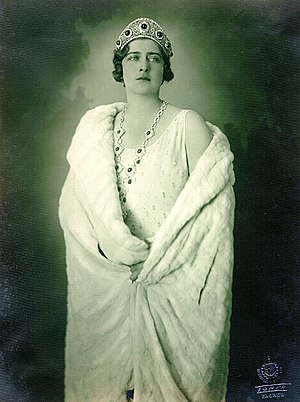
Marie af Jugoslavien
Marie af Jugoslavien var dronning af Jugoslavien og hustru til Alexander I.